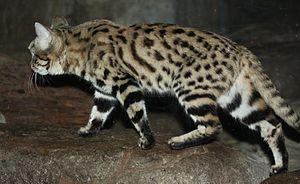
Le Chat à pieds noirs, parfois Chat aux pattes noires, est une espèce de félins sauvages, d'allure trapue au pelage tacheté. Son nom lui vient de ses soles plantaires recouvertes de poils noirs qui le protègent du sol brûlant du désert. Pesant en moyenne moins de deux kilogrammes, c'est l'un des plus petits félins au monde et le plus petit d'Afrique.